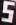
Number: 5